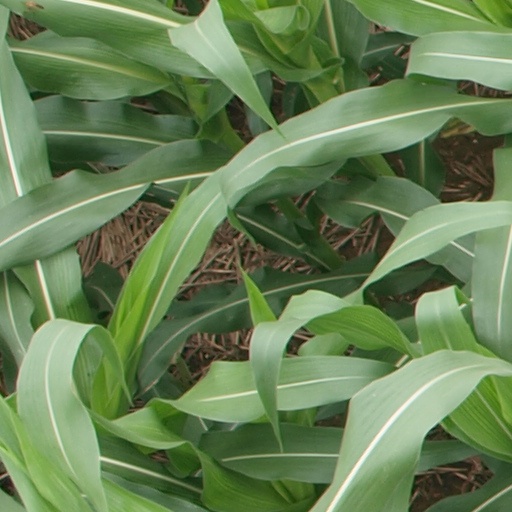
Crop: maize; corn